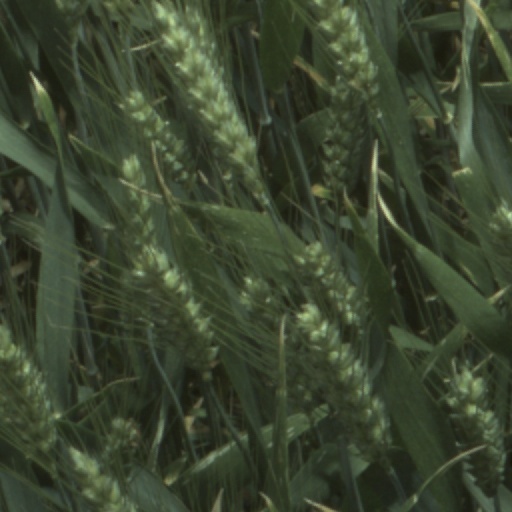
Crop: wheat